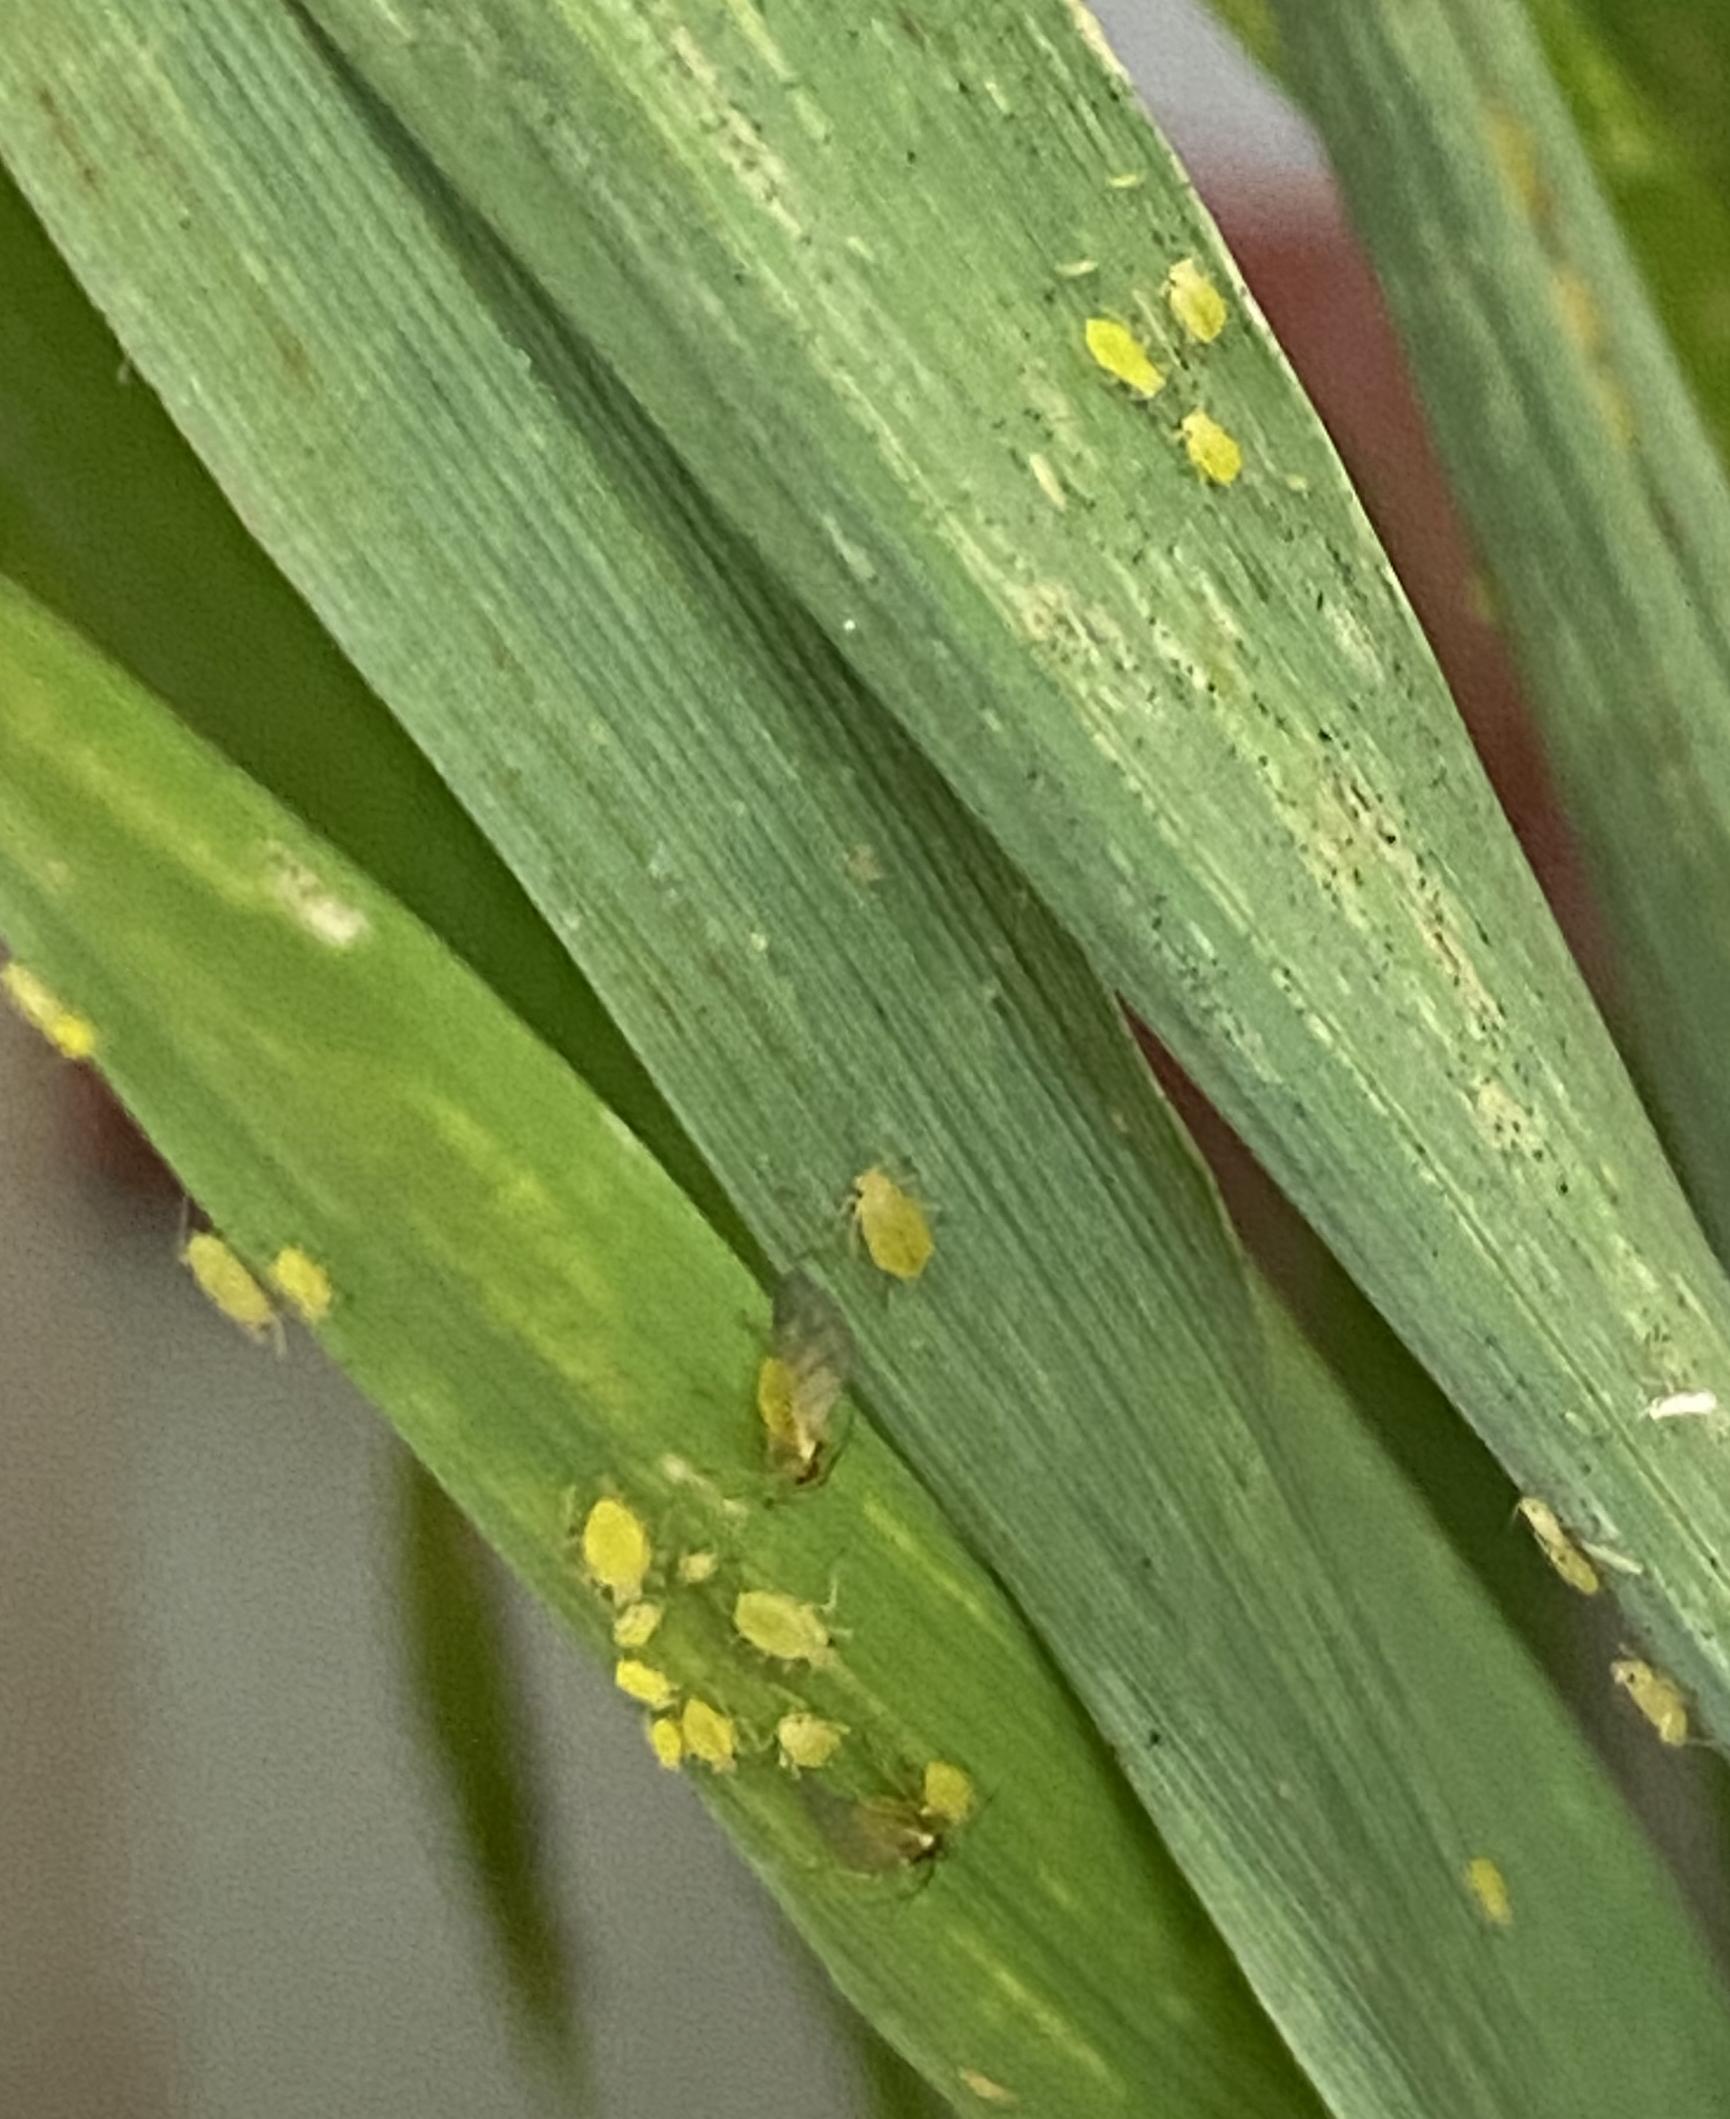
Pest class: cereal_grass_aphid